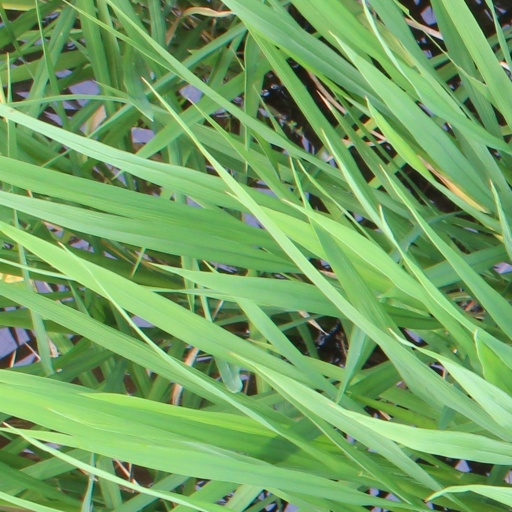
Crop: rice